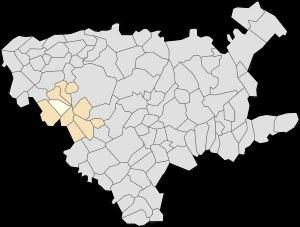
Ames est une commune française située dans le département du Pas-de-Calais en région Hauts-de-France.